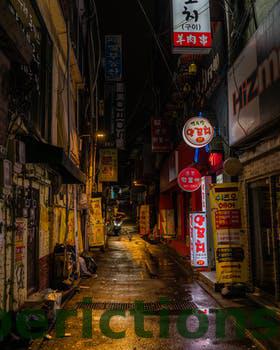
Label: Watermark